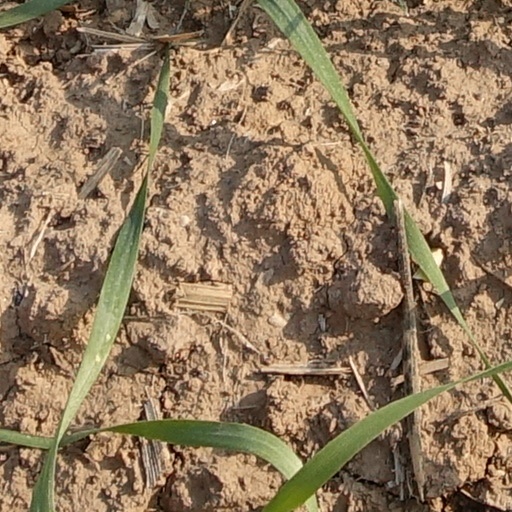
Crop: wheat